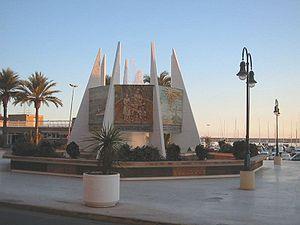
Torrevieja, en castillan et officiellement, est une commune d'Espagne de la province d'Alicante dans la Communauté valencienne. Elle est située dans la comarque de la Vega Baja del Segura et dans la zone à prédominance linguistique castillane.